The Galloping Ghost (aircraft)

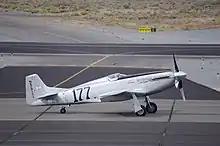
"The Galloping Ghost" taxiing on the day of the 2011 Reno Air Races crash

In 2011, Leeward flew the aircraft again in the Reno Air Races. On September 16, 2011, "The Galloping Ghost" crashed into spectators at the races, killing Leeward and 10 spectators and injuring 69 others.